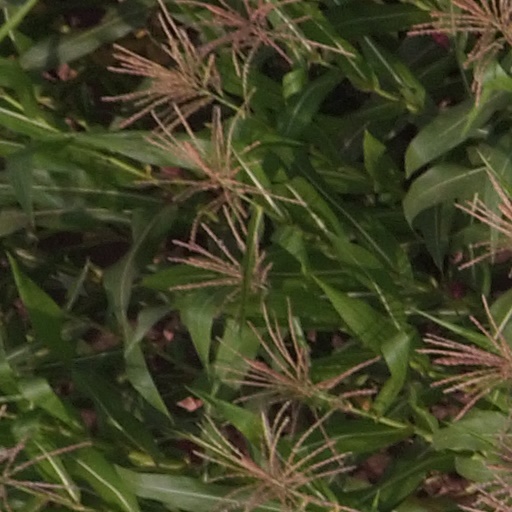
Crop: maize; corn